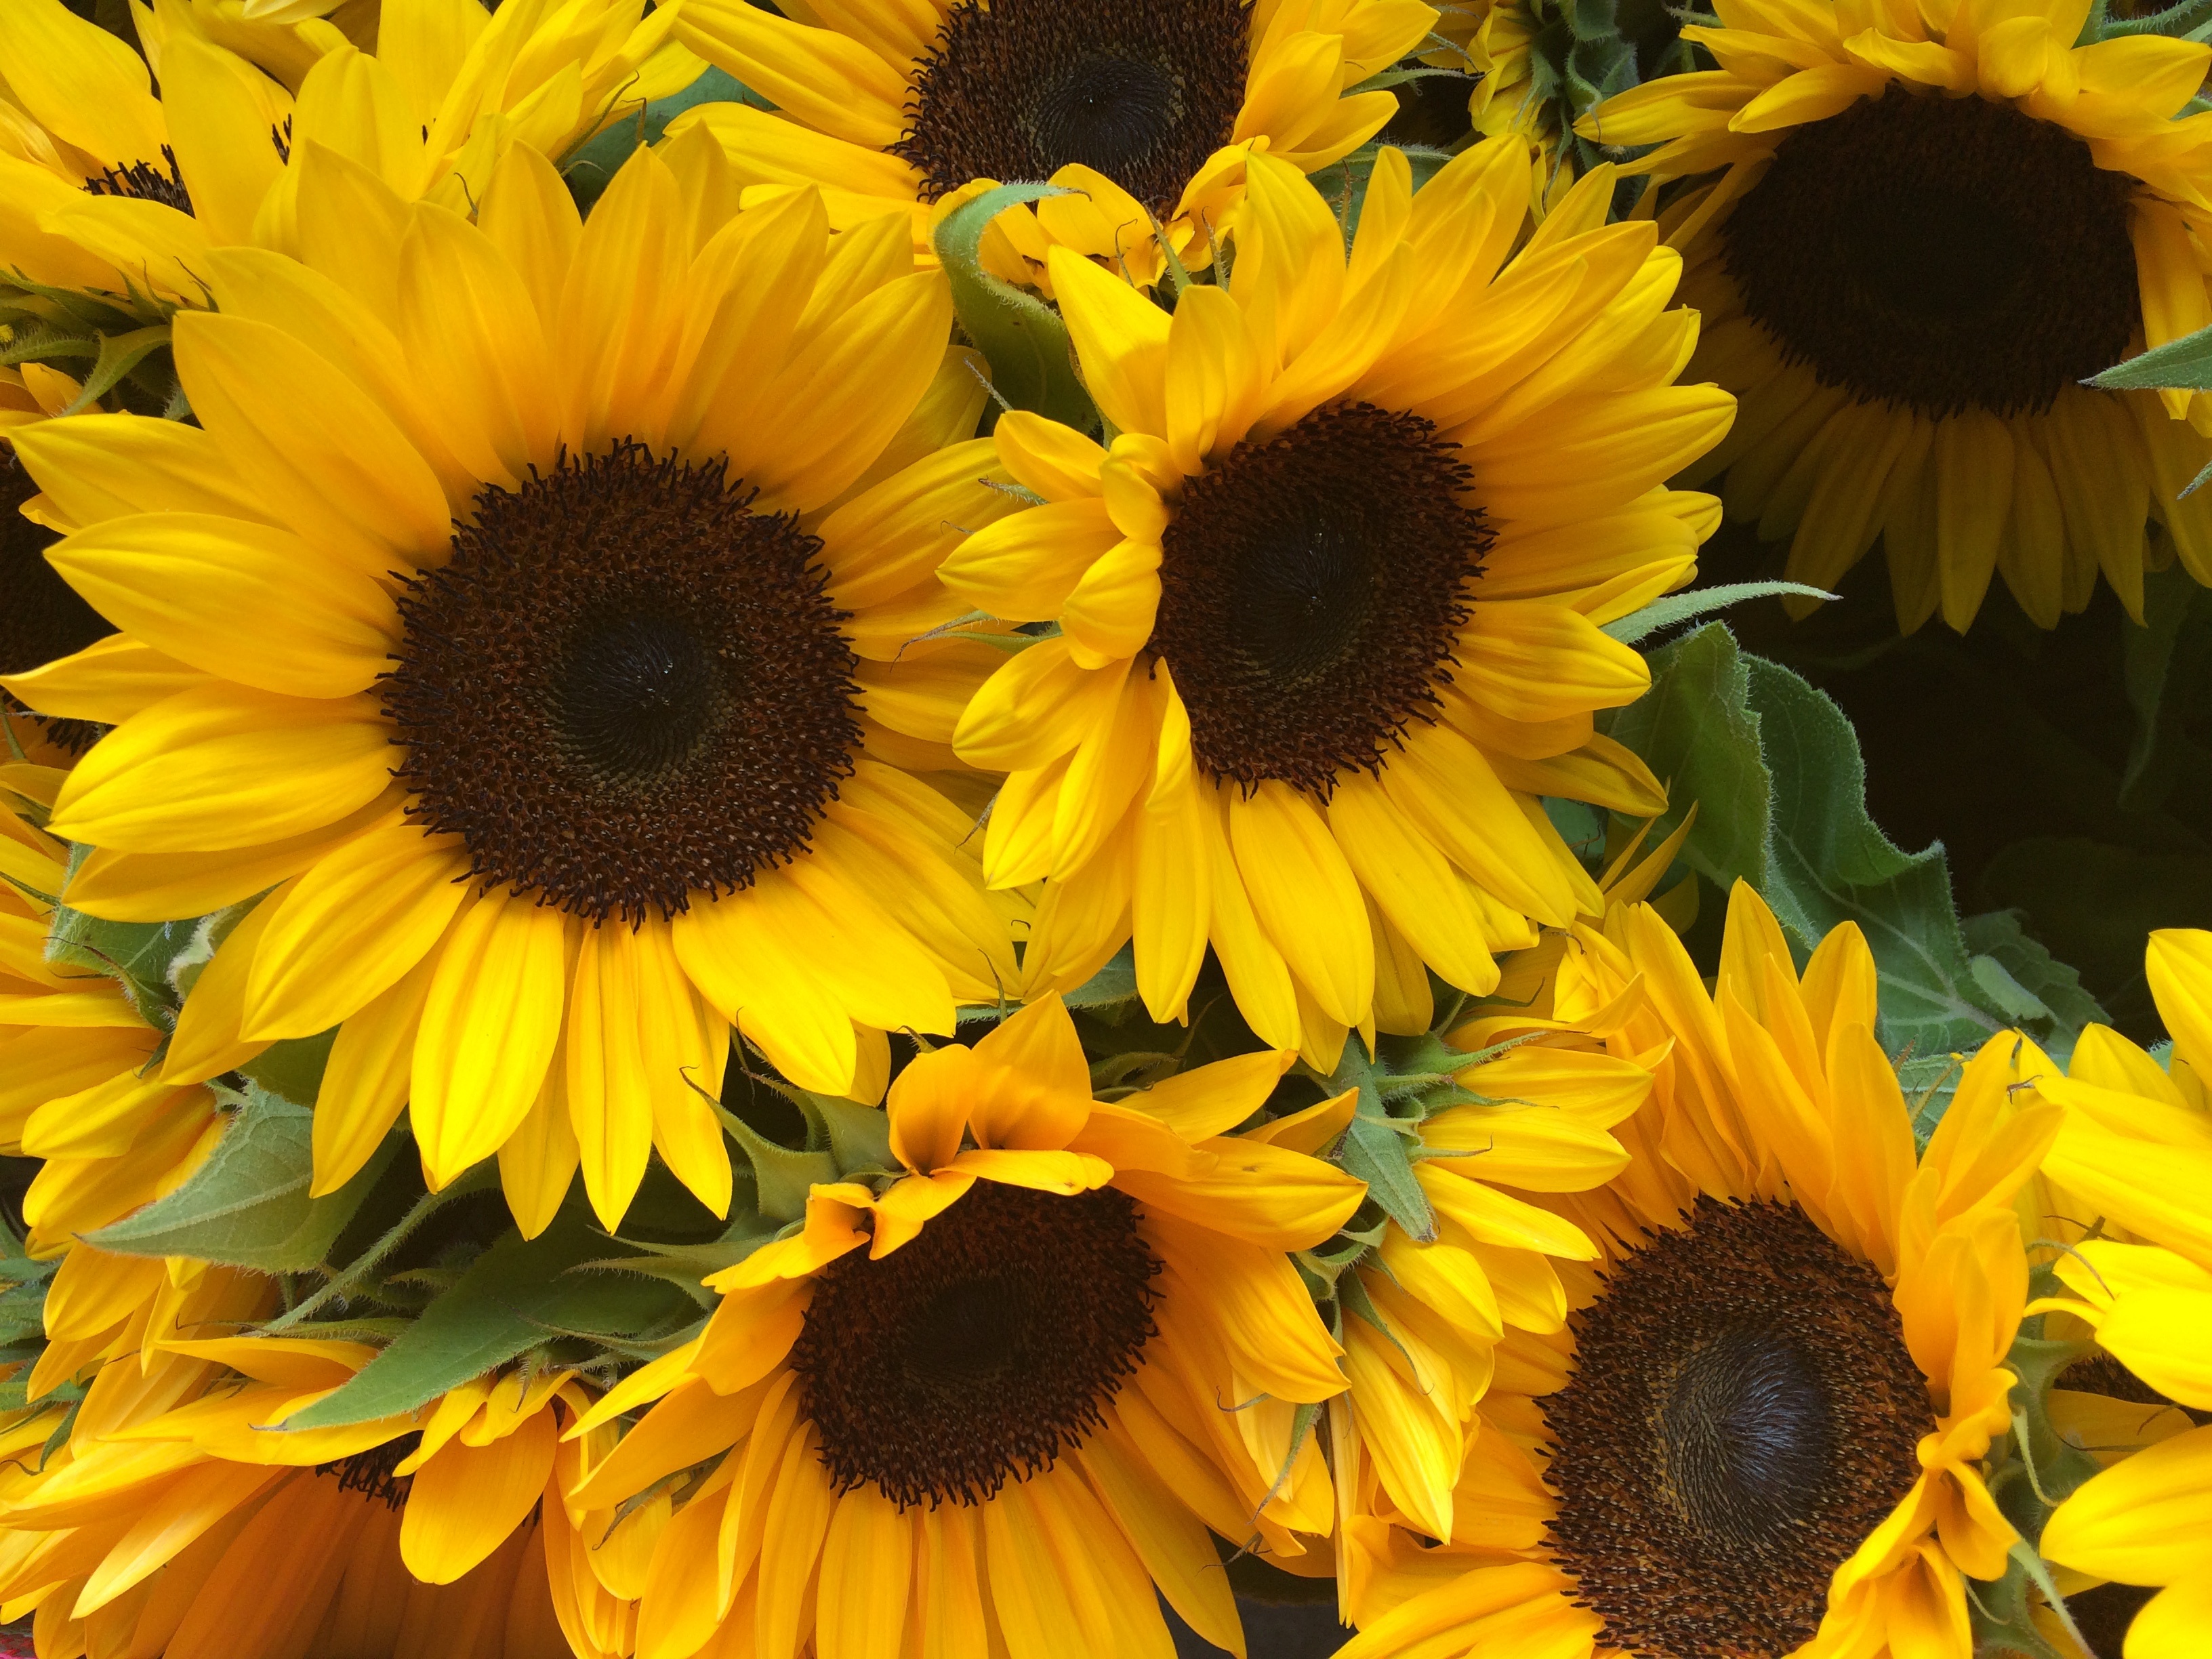
plant, flower, petal, summer, yellow, sunflower, vegetarian food, flowering plant, daisy family, sunflower seed, annual plant, land plant